2003 World Snooker Championship

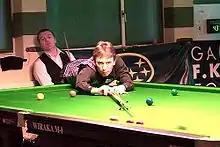
Ken Doherty was six frames behind, but won 17–16.

The semi-finals were played between 1 and 3 May, as the best-of-33 frames, held over four sessions. In the first semi-final, Ken Doherty trailed Paul Hunter 9–15 at the start of the final session with Hunter only requiring two more frames for victory. Doherty won five in a row to reduce the deficit to a single frame. Hunter took frame 30 to lead 16–14, but Doherty won all three remaining frames to win the match 17–16. After the match, Hunter commented that he was "devastated" by the result. A condensed version of the match was showcased on BBC Two on 28 April 2020 in place of the 2020 World Snooker Championship which was postponed because of the coronavirus pandemic.